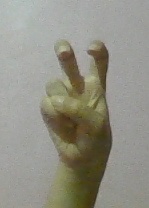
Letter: toot